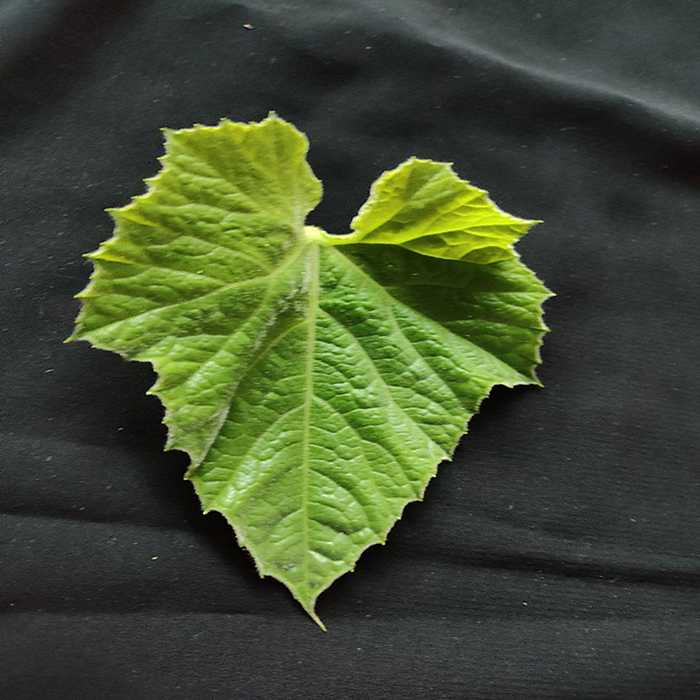
Plant: Bottle gourd
Label: Fresh leaf